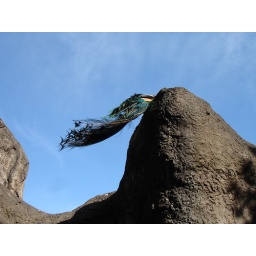
As we walked past the polar bear habitat at the Portland Zoo, a peacock suddenly appeared on the rock above us!